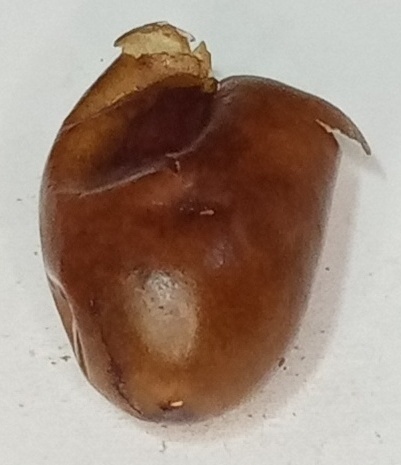
Variety: fasli-toto
Size: medium
Grade: grade-1